Ramón Menéndez Pidal

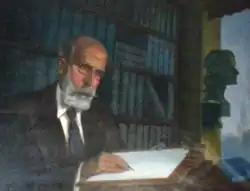
Portrait of Ramón Menéndez Pidal by Emeric Tauss Torday, 1956.

After the Spanish Civil War, Menéndez Pidal forcibly became an "independent scholar" and revised much of his earlier work. However, from this period is his sweeping essay "Los españoles en la Historia," a study that traces the struggle between liberals and conservatives in the entire course of Spanish history. He also summarised his findings on the ballads in "Romancero Hispánico: Teoría e historia" (1953) and applied his theory of the origins of epic poetry to French literature in "La Chanson de Roland y el neotradicionalismo" (1959).